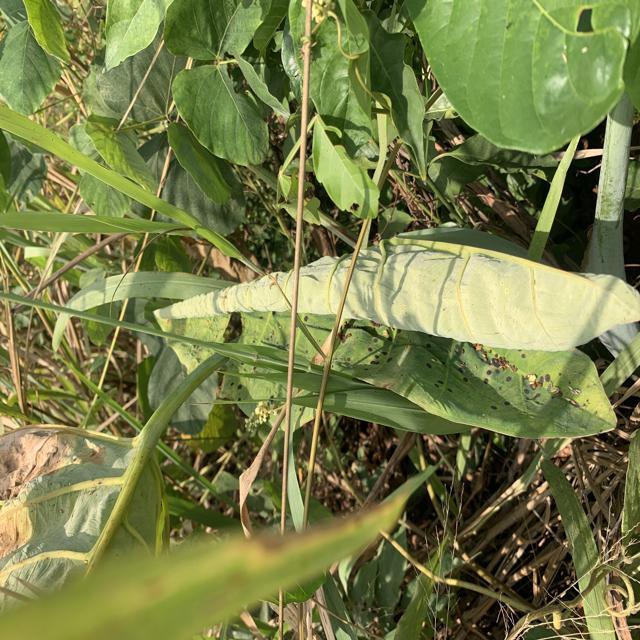
Label: Healthy